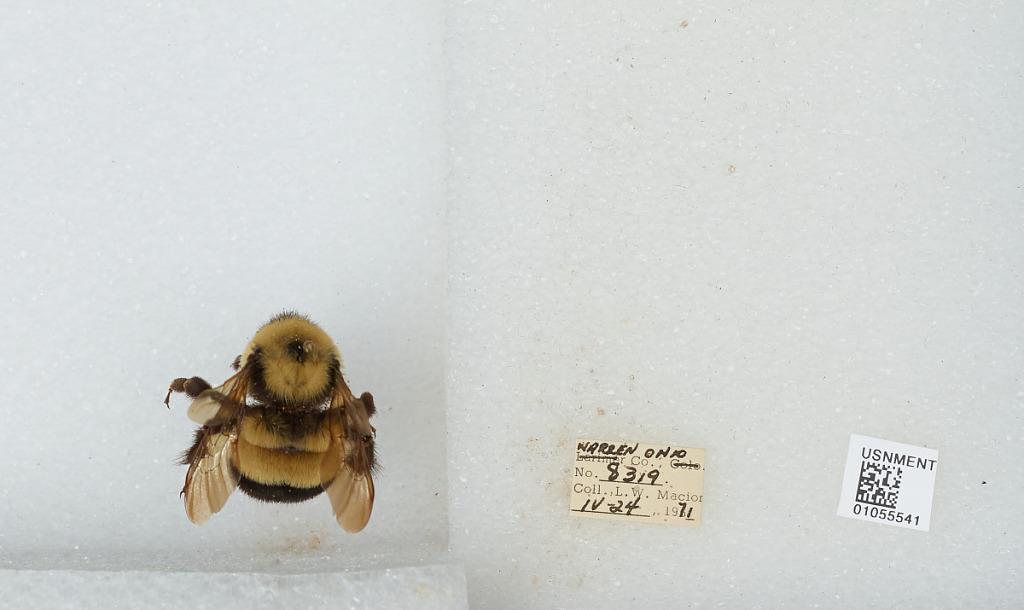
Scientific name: Bombus (Bombus) affinis Cresson
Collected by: L. Macior
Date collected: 1971-4-24
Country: United States
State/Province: Ohio
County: Warren
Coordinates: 39.4242, -84.1856